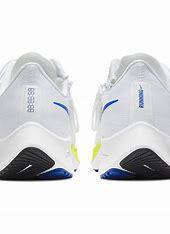
Brand: Nike
Model: Air Zoom Pegasus 37 Flyease